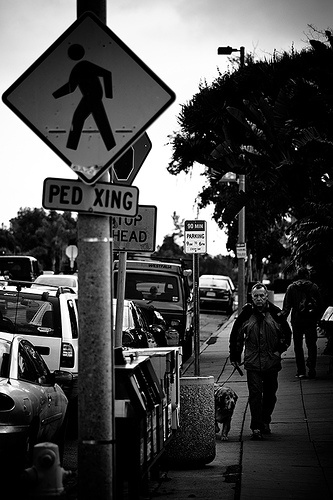
An man walking his dog along side the street with parked cars.
a black and white photo of a pedestrian sign
a man walking his dog down a sidewalk next to some cars
Two people walk on the sidewalk next to parked cars.
A man walking down a street next to a bunch of parked cars.